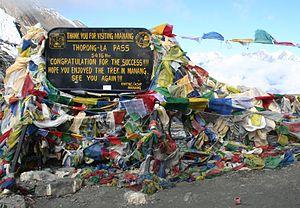
Le col Thorong ou col Thorung, en népalais थोरोङ ला, Thorong La ou Thorung La, est un col du Népal, dans l'Himalaya. Il sépare le Damodar Himal au nord de l'Annapurna au sud et constitue le point le plus élevé du trek faisant le tour de l'Annapurna avec 5 416 mètres d'altitude.